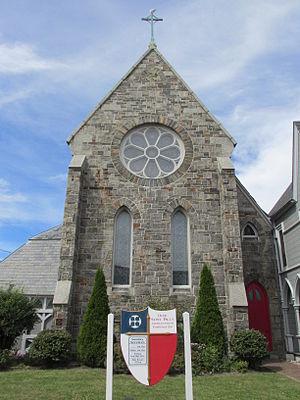
Le Maine /mɛn/ est un État des États-Unis situé à l’extrême nord-est du pays. Il est bordé à l’ouest et au nord par la province canadienne du Québec, au nord-est par la province du Nouveau-Brunswick, au sud-est par l'océan Atlantique, à l'ouest et légèrement au sud par l’État du New Hampshire. Le Maine constitue la partie la plus septentrionale de la Nouvelle-Angleterre et la plus orientale des États-Unis. Il est connu pour ses paysages, et notamment pour ses côtes rocheuses et dentelées, ses montagnes basses et vallonnées et ses immenses forêts. Il est également reconnu pour ses spécialités de fruits de mer, notamment les homards et les palourdes.